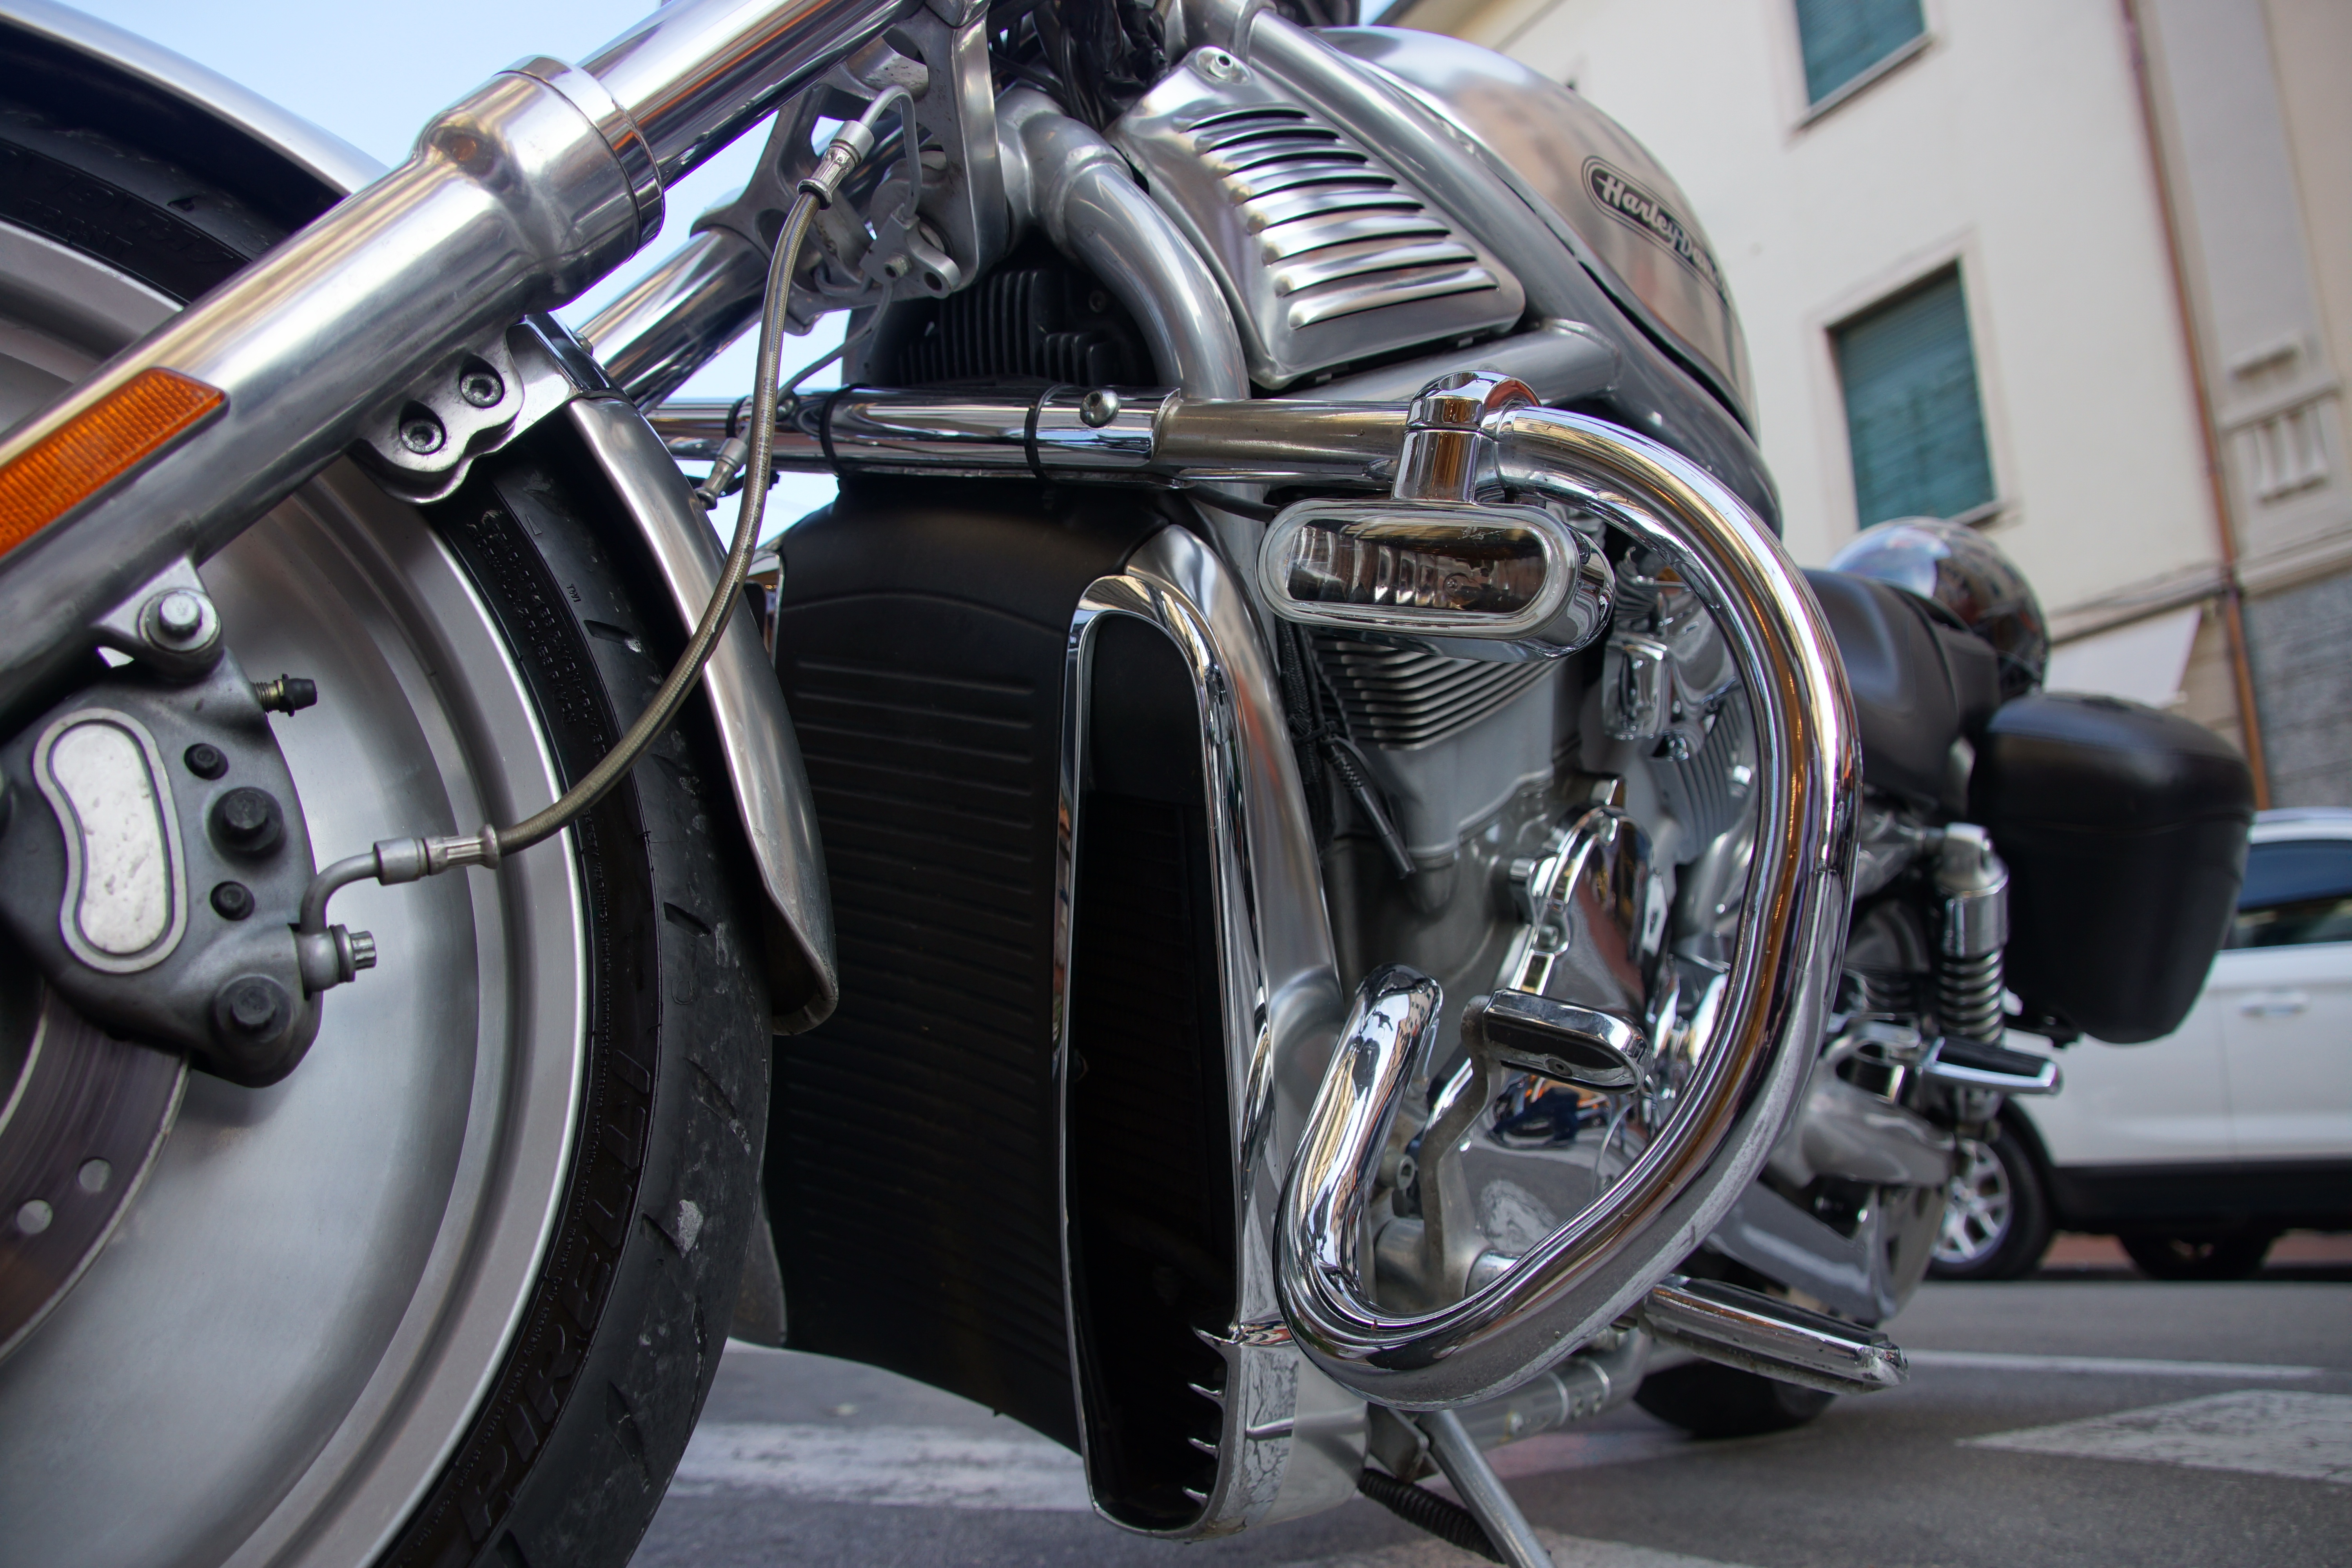
car, wheel, vehicle, motorcycle, engine, rim, chopper, harley davidson, cruiser, motorcycle harley davidson, land vehicle, automobile make, automotive exterior, aircraft engine